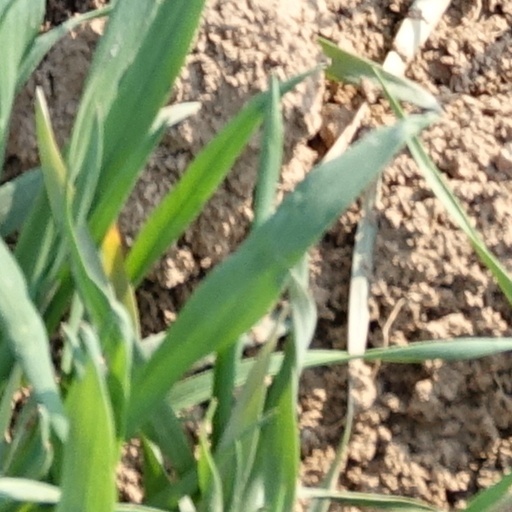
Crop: wheat